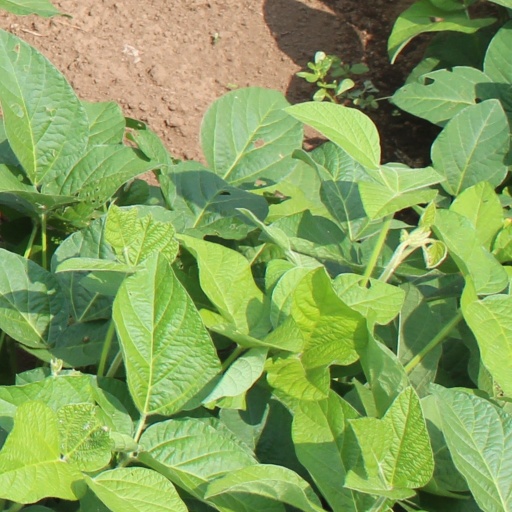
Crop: soybean